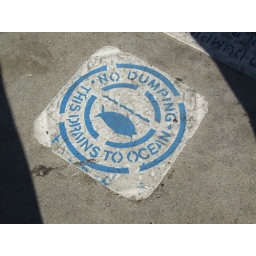
No Dumping sign on the sidewalk of Third Street Promenade in Santa Monica.